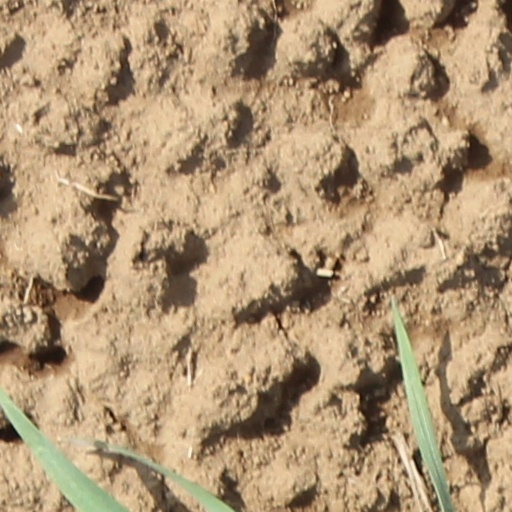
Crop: wheat